Nishiddho

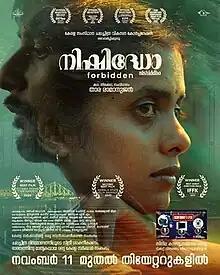
Theatrical release poster

Nishiddho is a 2022 Indian Malayalam-language film directed by Tara Ramanujan, featuring Kani Kusruti and Tanmay Dhanania in lead roles. It is produced by Kerala State Film Development Corporation. You can watch Nishiddho (Forbidden) CSPACE OTT platform.